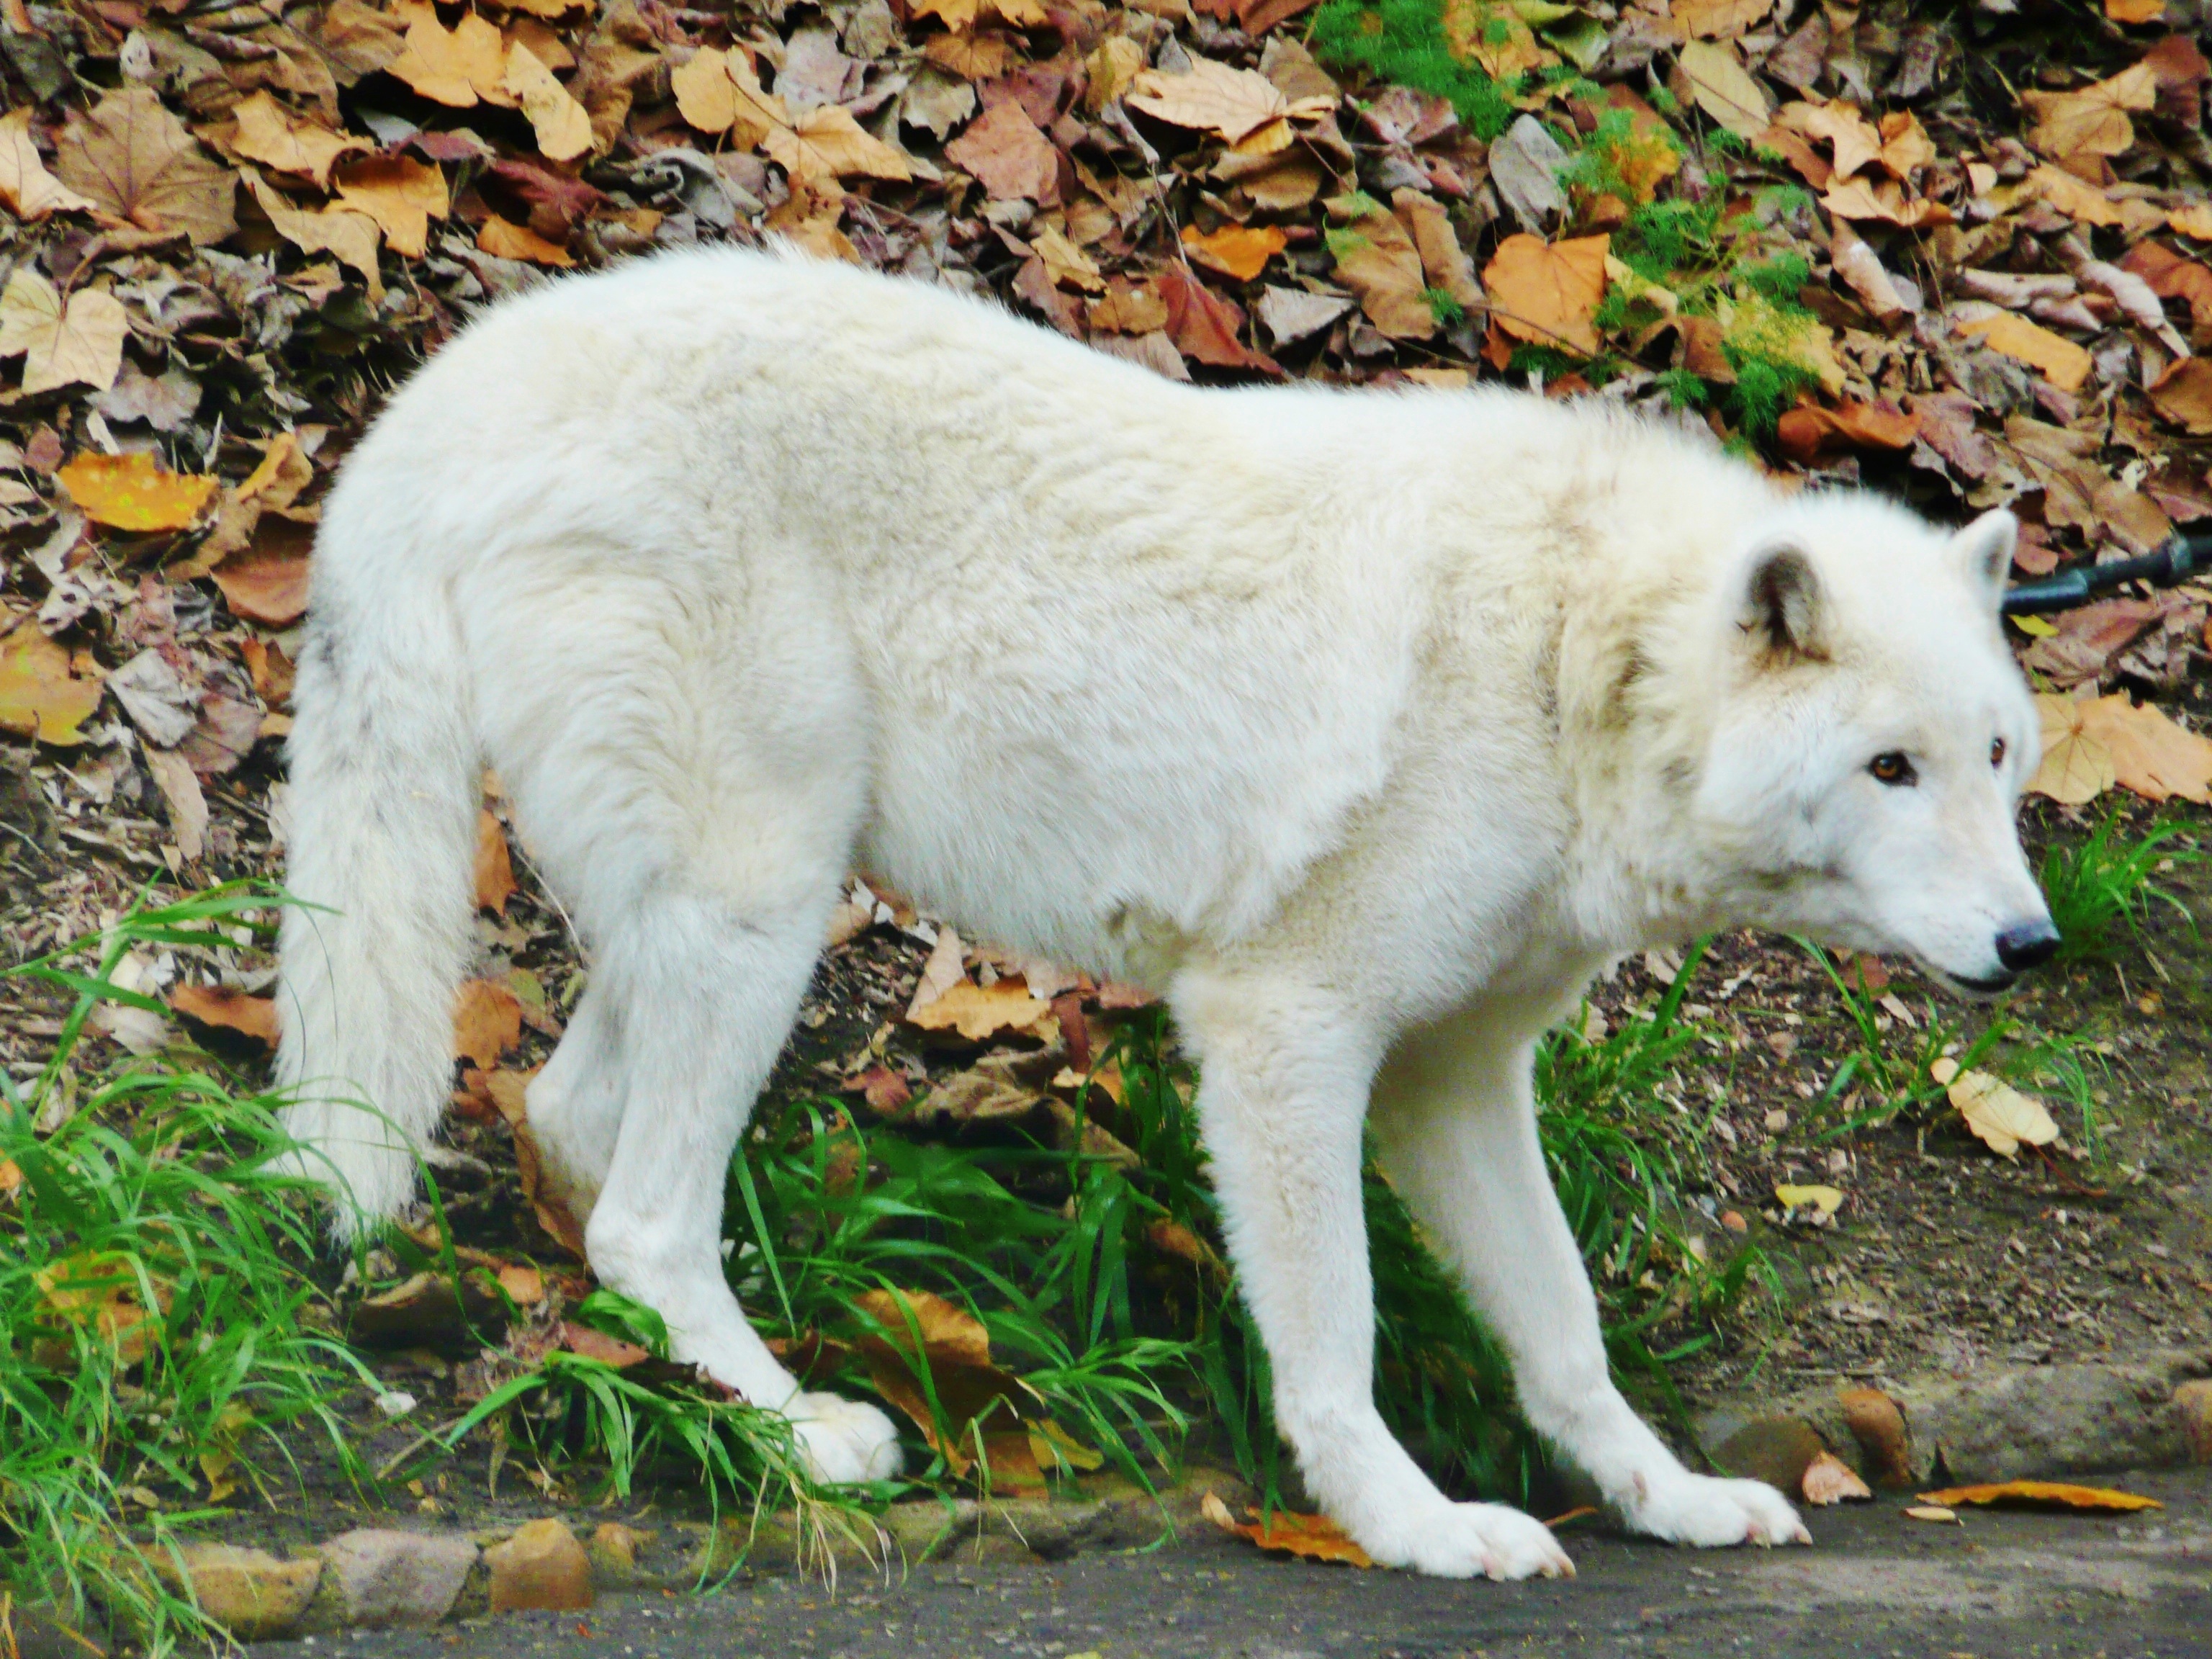
white, dog, zoo, mammal, wolf, california, vertebrate, dog breed, san diego, white shepherd, korean jindo dog, dog like mammal, saarloos wolfdog, wolfdog, czechoslovakian wolfdog, carnivoran, dog breed group, greenland dog, east siberian laika, west siberian laika, canis lupus tundrarum, dog crossbreeds, berger blanc suisse, maremma sheepdog, slovak cuvac, kishu